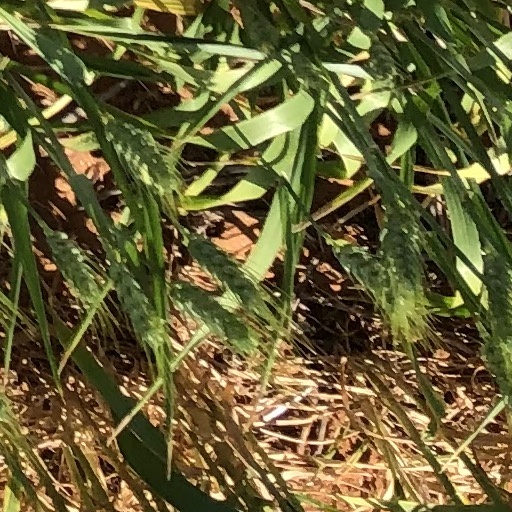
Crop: wheat